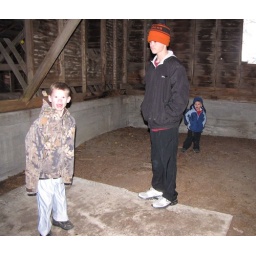
3 boys in pole shed